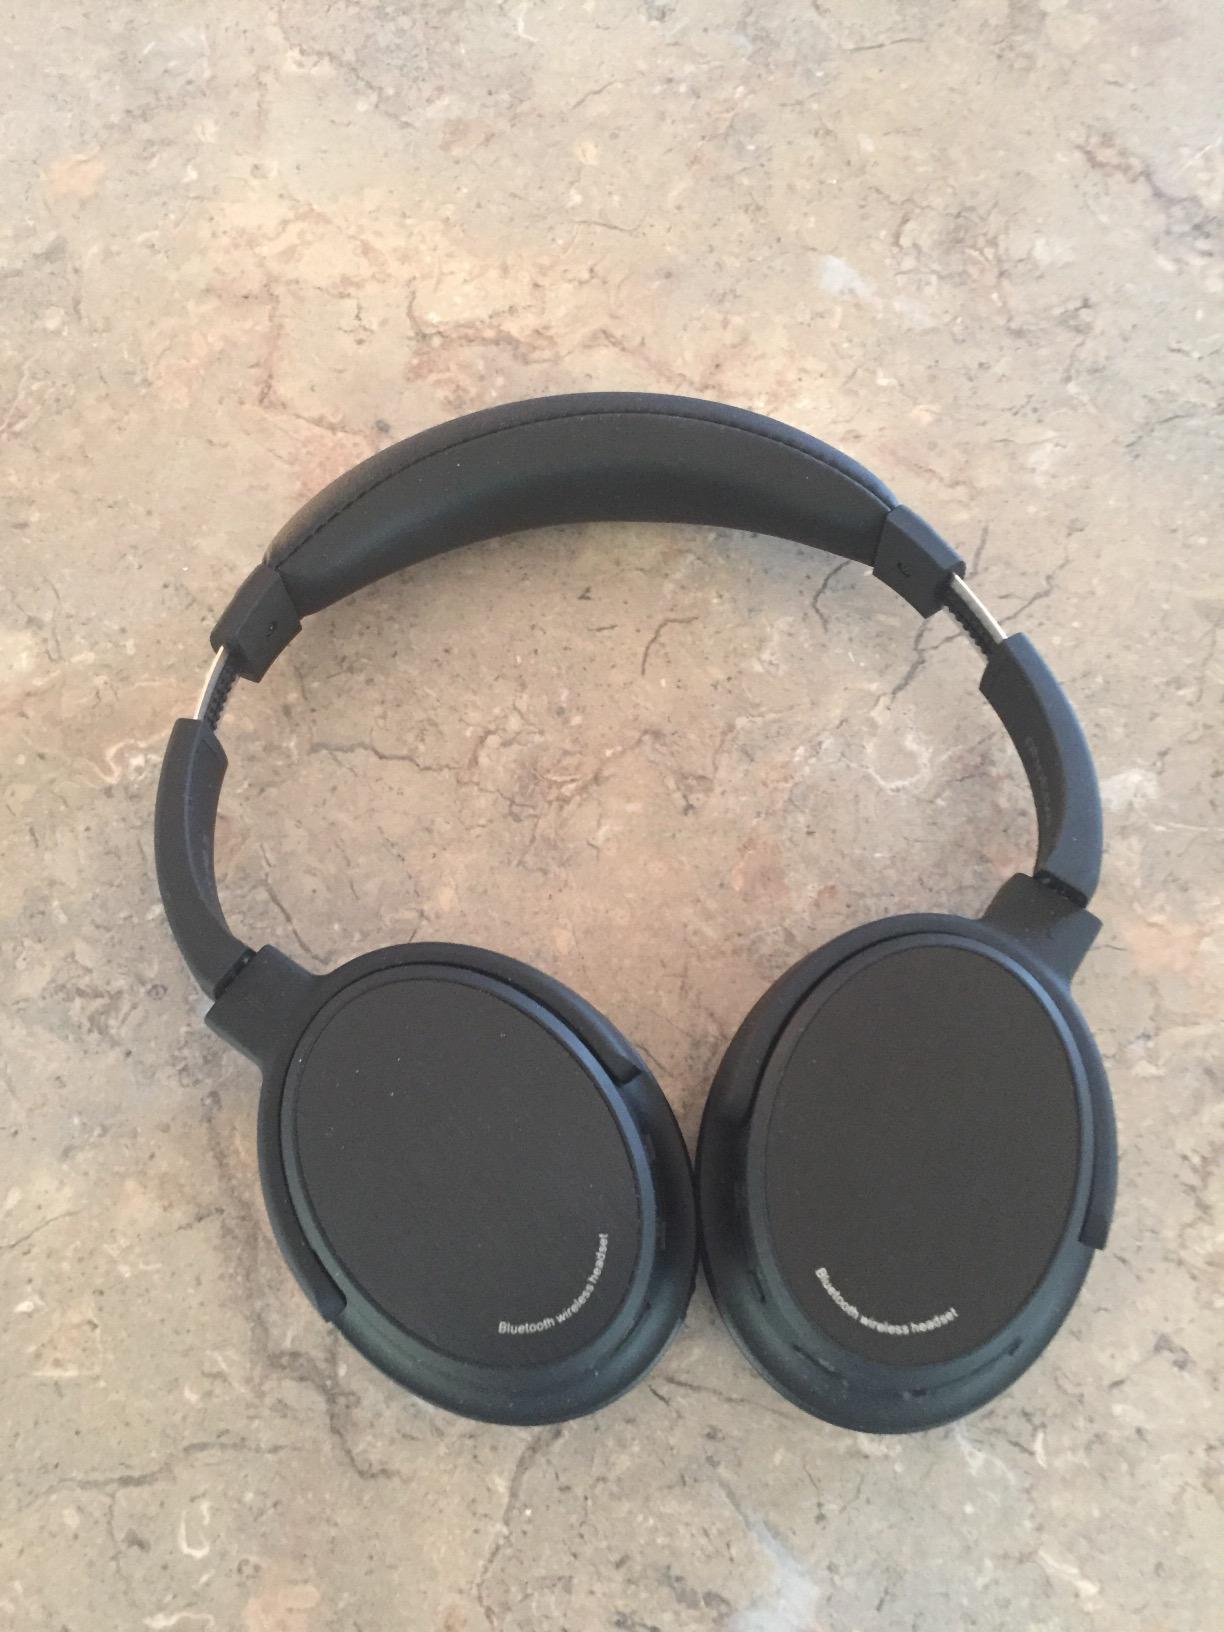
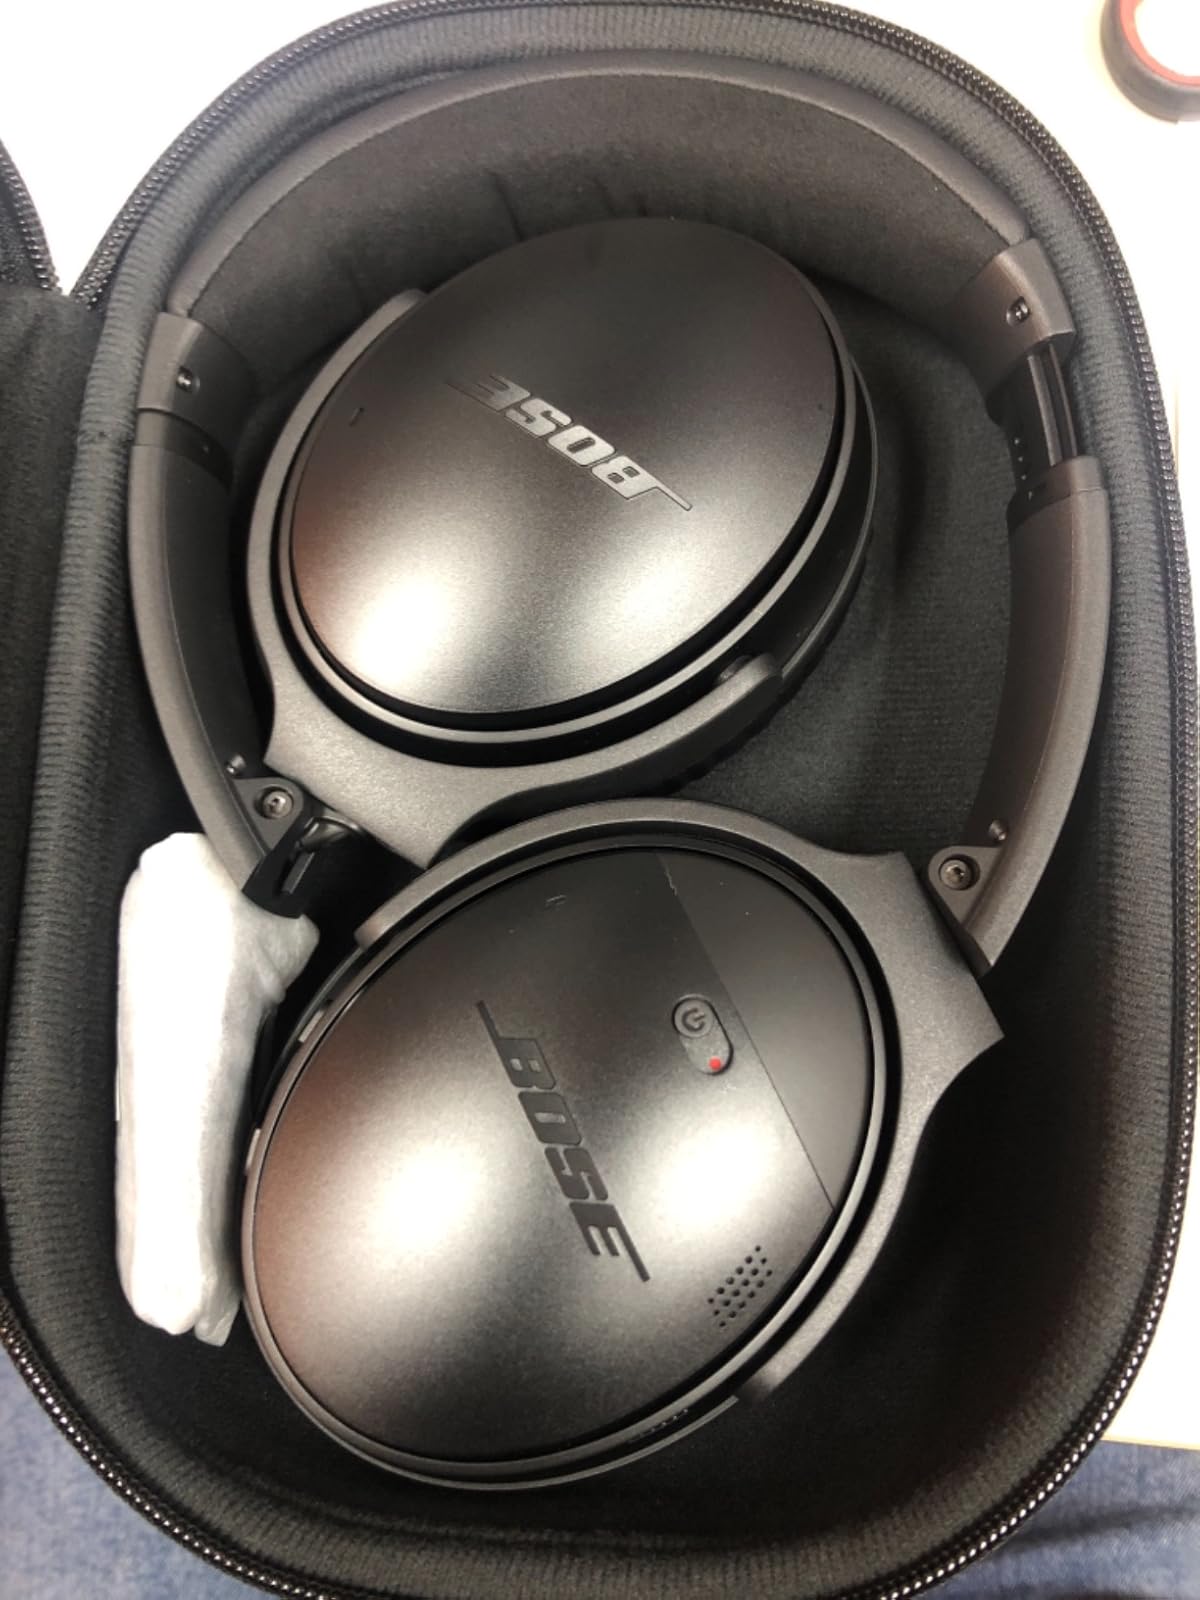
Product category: headphones
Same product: no